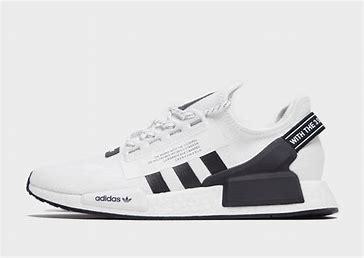
Brand: Adidas
Model: NMD_R1 V2